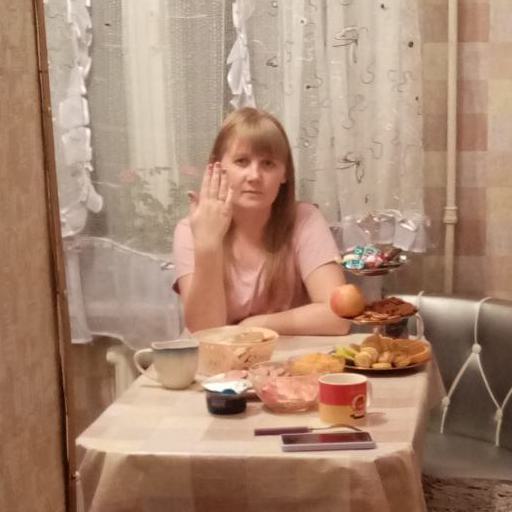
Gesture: stop_inverted